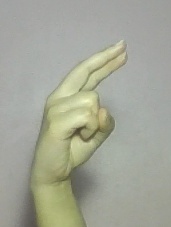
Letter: zay